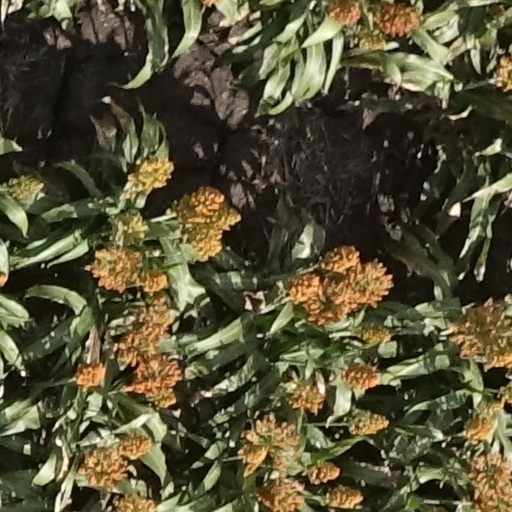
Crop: sorghum